Iris clarkei

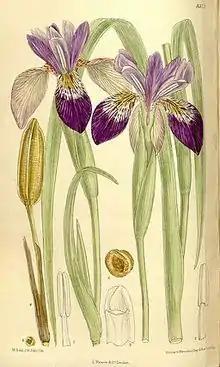
Curtis Botanical Magazine print

The Latin specific epithet "clarkei" refers to Charles Baron Clarke who had collected herbarium specimens (of the iris) in 1875.